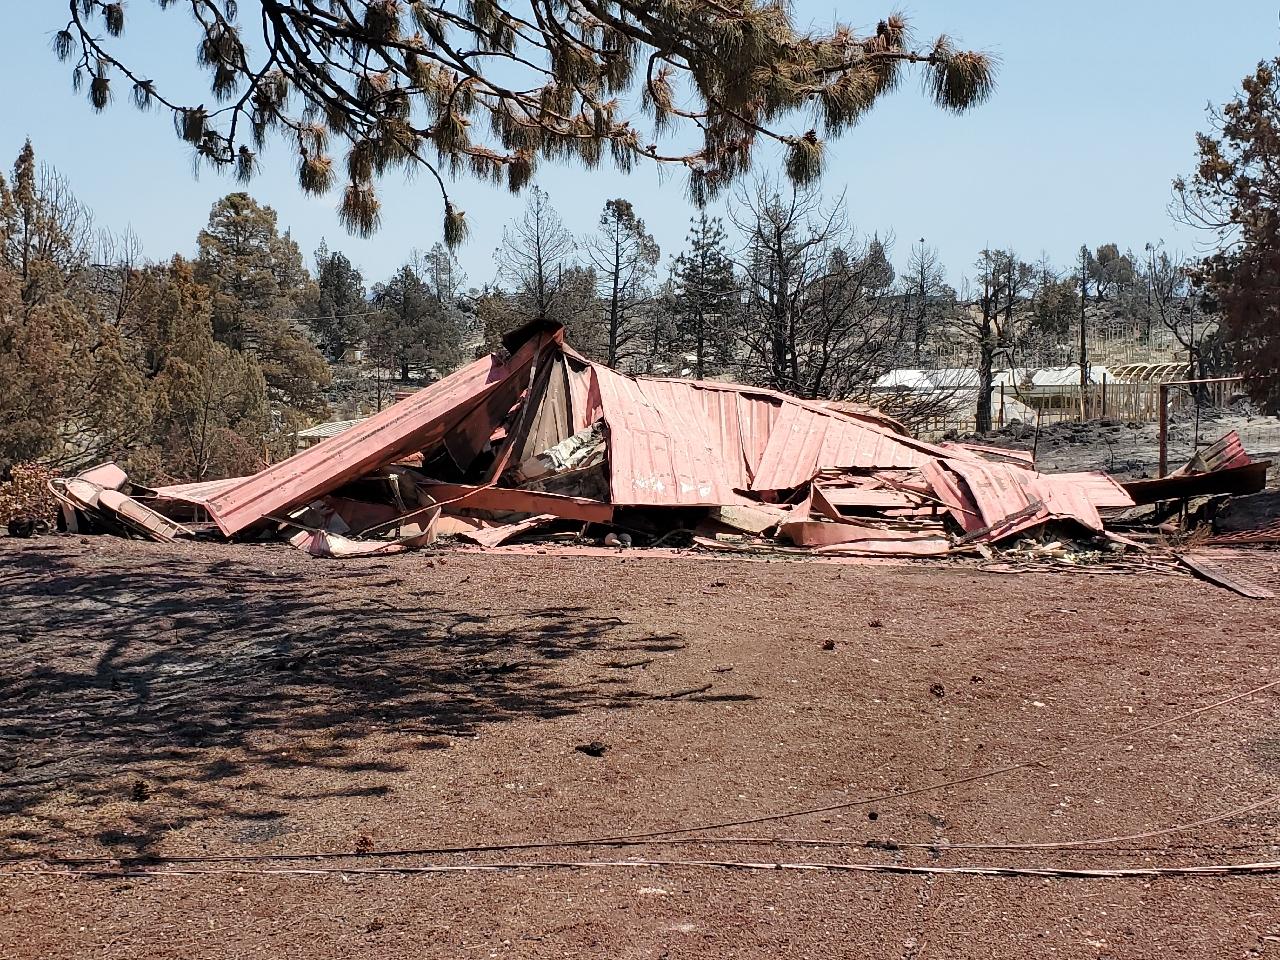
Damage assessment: destroyed